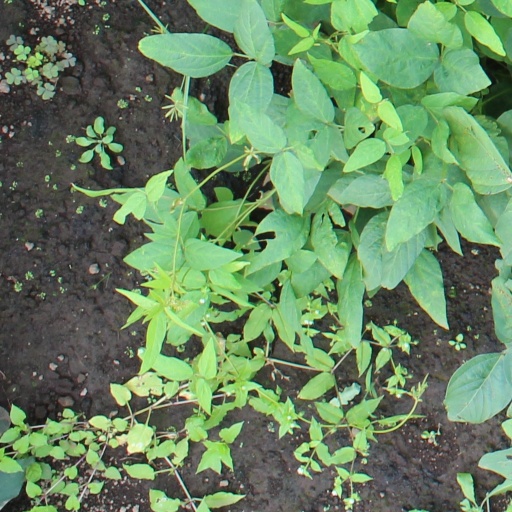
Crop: soybean